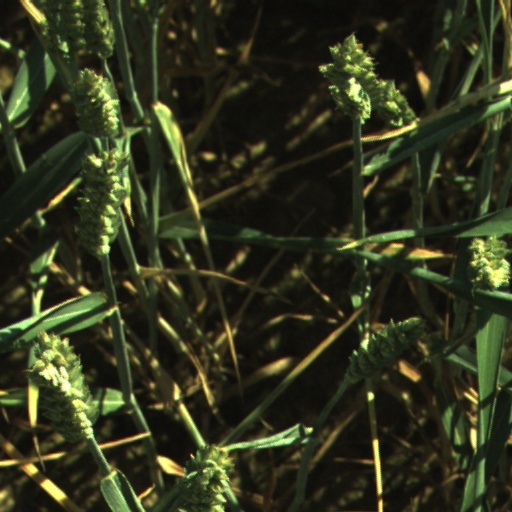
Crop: wheat